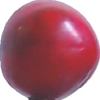
Label: cherry_wax_red